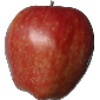
Label: Apple Red 1